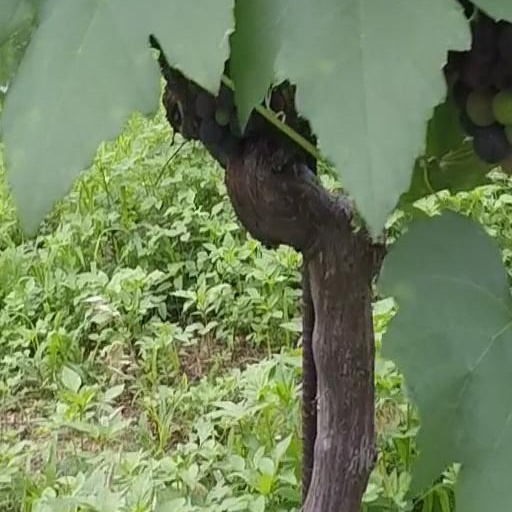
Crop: grape